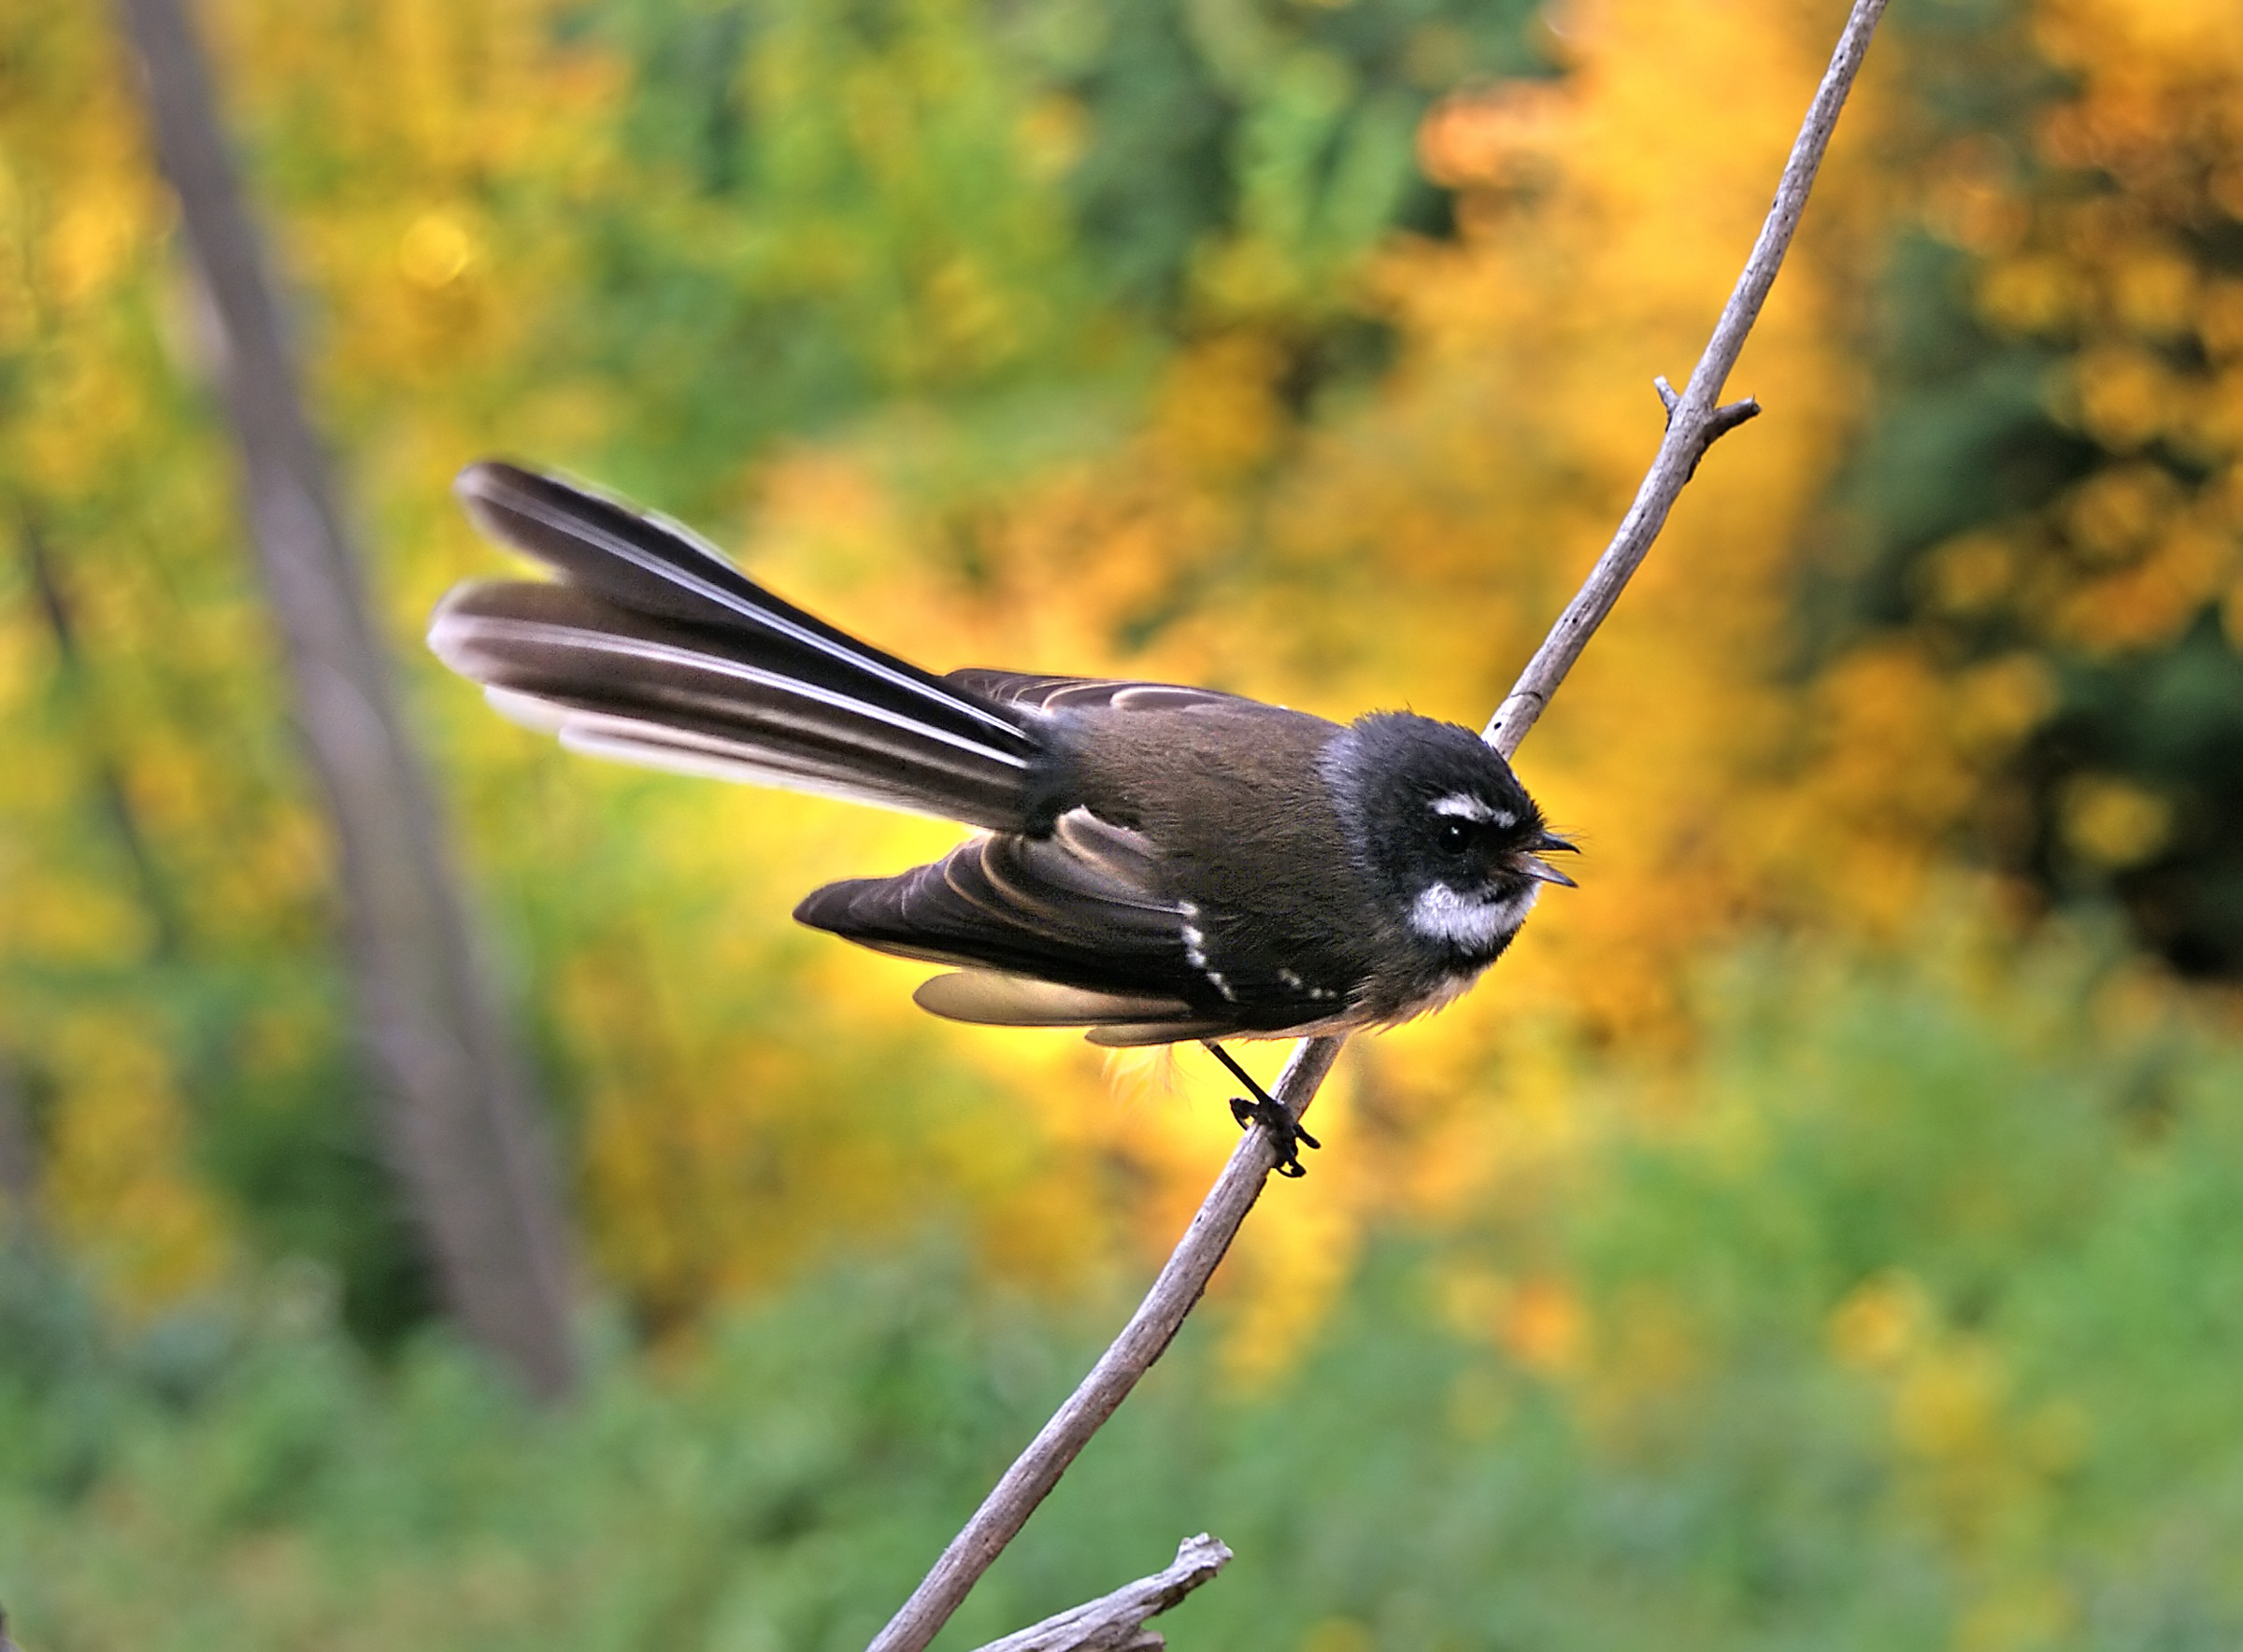
nature, branch, bird, wing, meadow, prairie, flower, wildlife, insect, yellow, fauna, invertebrate, newzealandbirds, fantail, flickrsbestcreatures, sonydslra300, rhipidurafuliginosa, perching bird